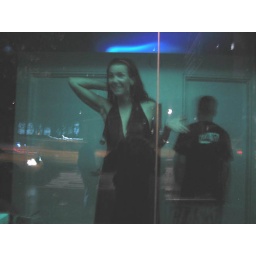
NYC - Glass. I'm inside in the bathroom infront of the mirror - Uli is outside taking the photo